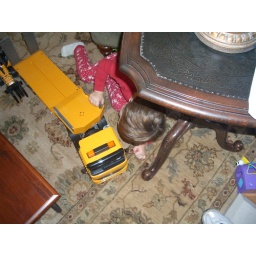
I found a boy and a truck under a table